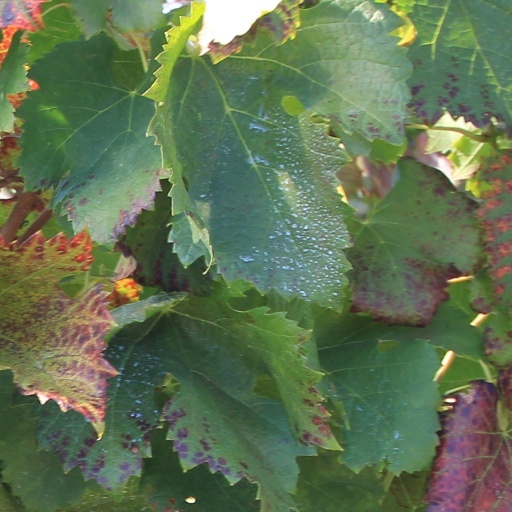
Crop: grape